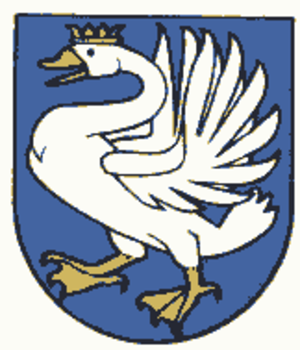
Schwanden est une localité et une ancienne commune suisse du canton de Glaris, située dans la commune de Glaris Sud.